Duke Friedrich of Saxe-Altenburg

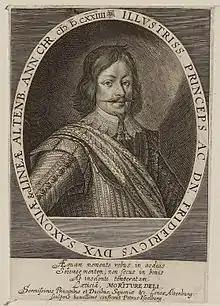

Friedrich of Saxe-Altenburg (12 February 1599, Torgau – in battle: 24 October 1625, Seelze) was a member of the Ernestine branch of the House of Wettin and a Duke of Saxe-Altenburg and Duke of Jülich-Cleves-Berg. Friedrich is sometimes called "Friedrich the younger" to distinguish him from Prince Frederick of Saxe-Weimar, as they were both called "Friedrich of Saxe-Weimar".